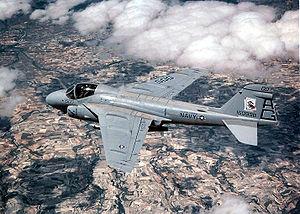
Le Grumman A-6 Intruder est un avion d'attaque au sol américain embarqué à bord de porte-avions, mis en service au début des années 1960. Largement utilisé pendant la guerre du Viêt Nam, il est capable d'emporter une lourde charge sur une grande distance et de frapper avec précision de jour comme de nuit, quelles que soient les conditions météorologiques. Il est fabriqué à presque 800 exemplaires, dont les derniers sont retirés du service à la fin des années 1990.
Les avions produits lors des débuts de la guerre froide sont souvent issus de la compétition entre les États-Unis et l'URSS pour la suprématie aérienne. D'autres apparaissent dans des pays comme la France qui cherchent à se constituer une défense nationale solide.